History of Memphis, Tennessee

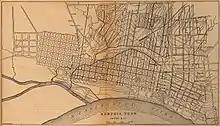
Plan of the Memphis sewer system in 1880

Extensive yellow fever epidemics in the 1870s (1873, 1878 and 1879) devastated the city. In 1873 some 2,000 people died, the highest fatalities of any inland city. Because of the severity of the 1873 epidemic, when yellow fever was diagnosed on August 5, 1878, more than 25,000 people left the city within two weeks. Many moved permanently to other cities such as St. Louis and Atlanta. It was reported that such terror gripped the town in August 1878 that fleeing families "left their houses with the doors wide open and silver standing on the sideboards". The population had been roughly 50,000 before the start of the epidemic. Of the 19,000 who stayed in Memphis, 17,000 came down with yellow fever, and 5,150 died.